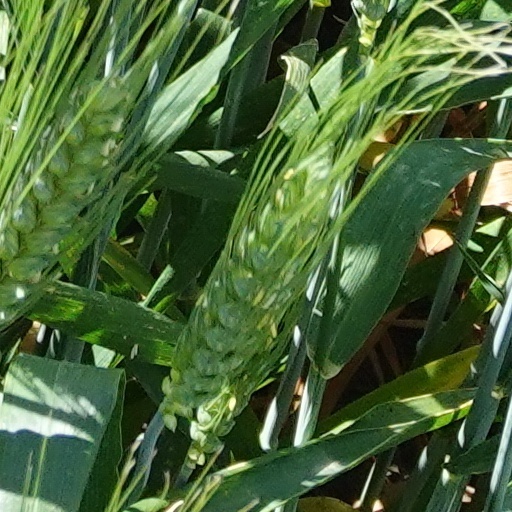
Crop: wheat